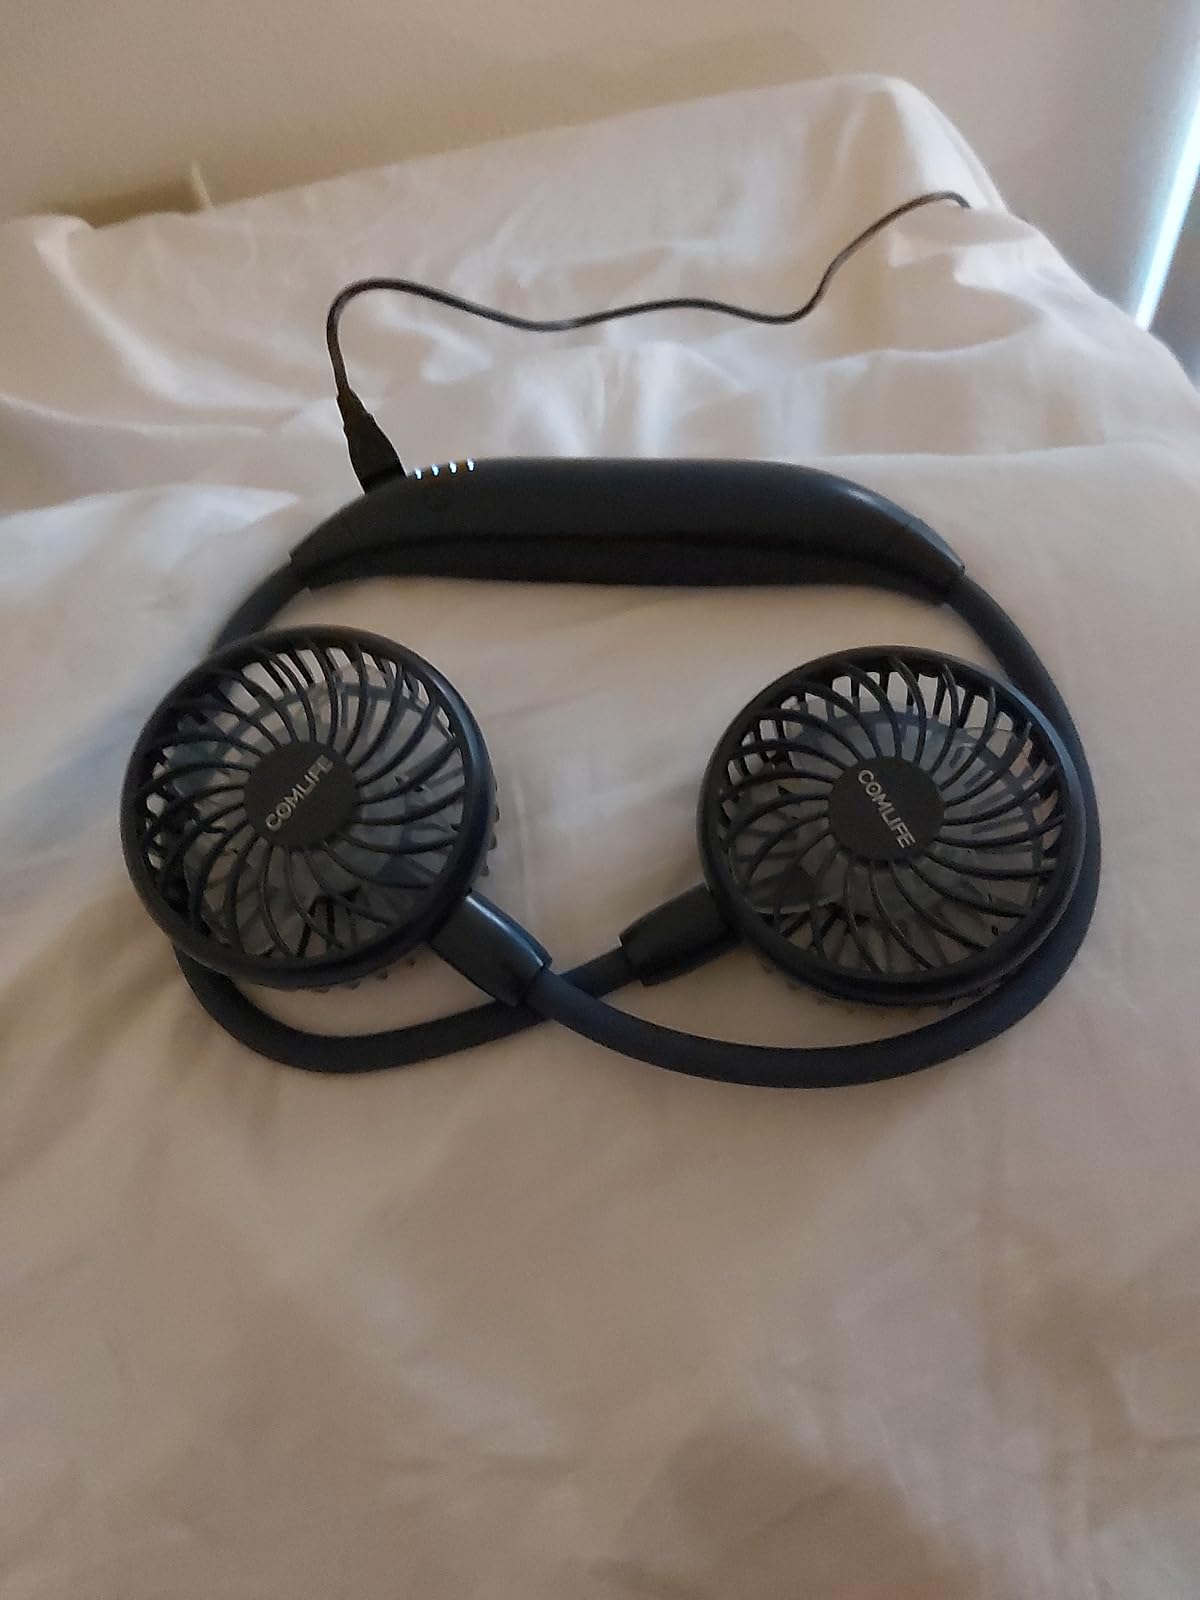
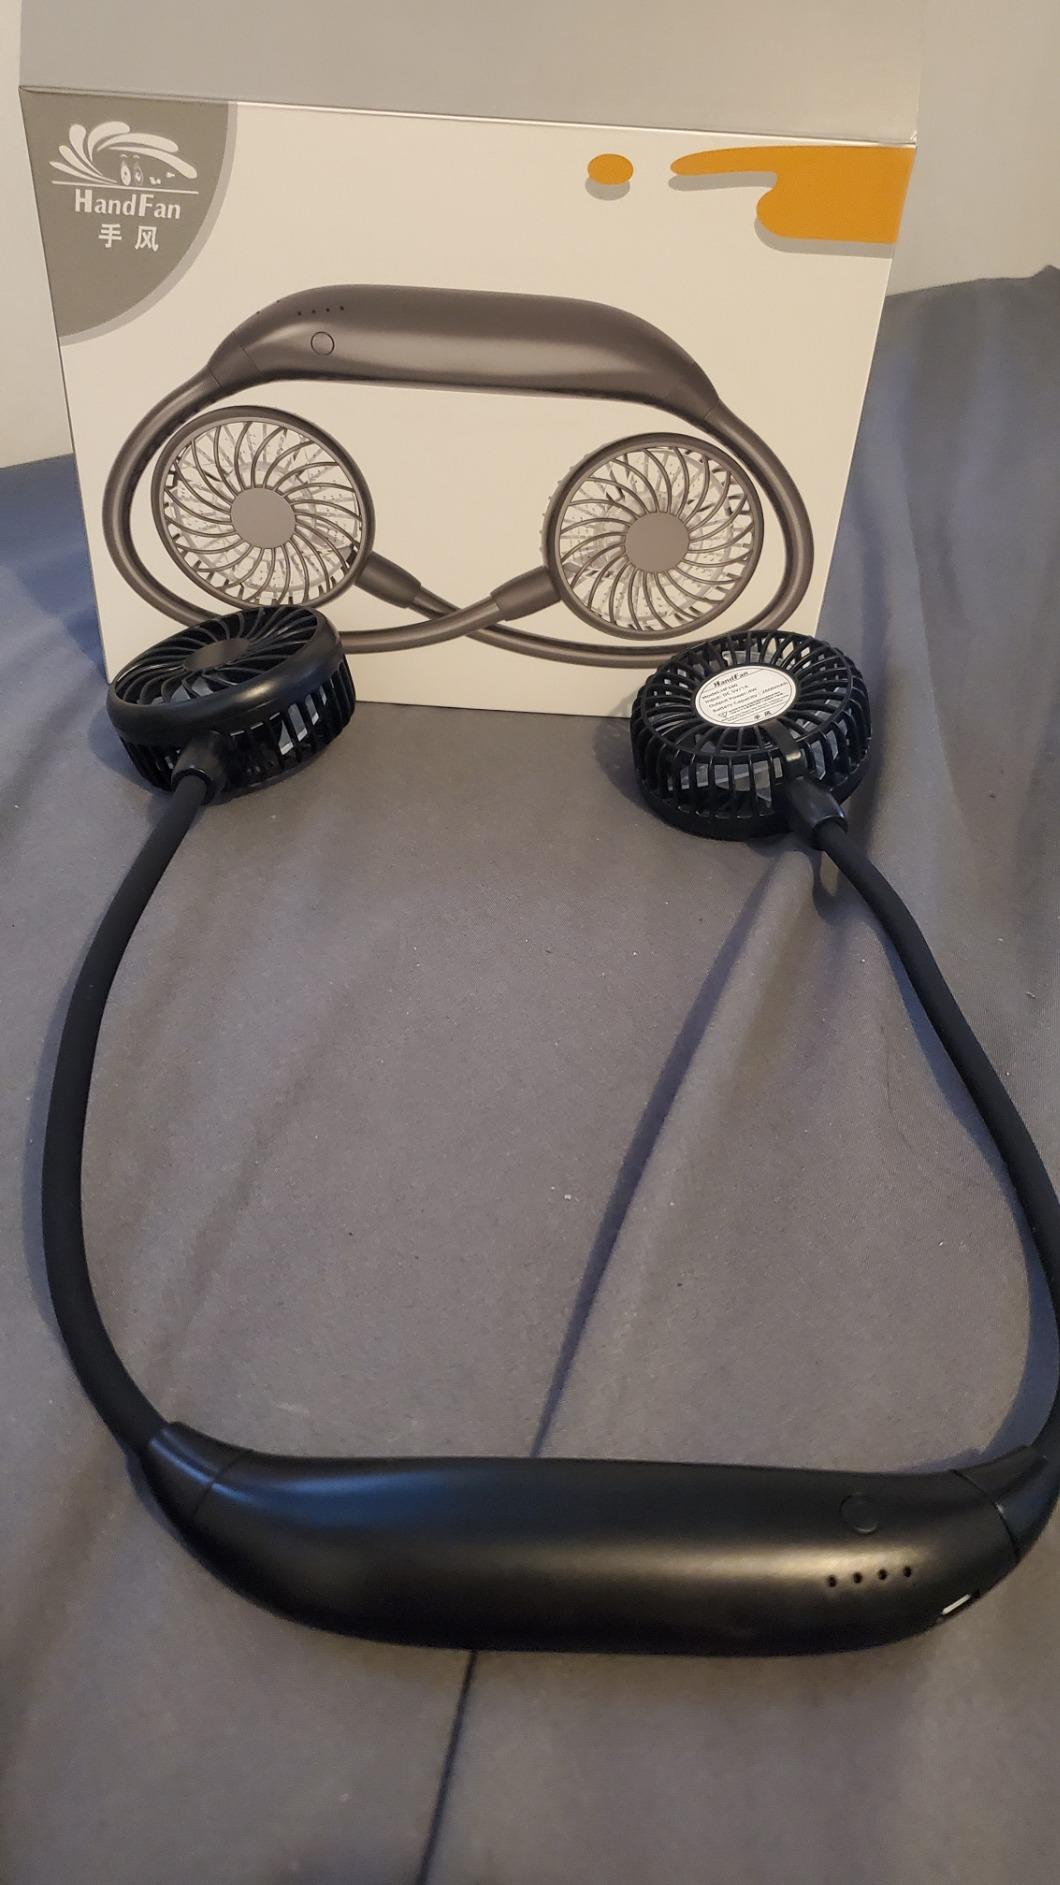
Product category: fan
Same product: no